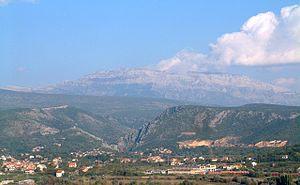
Le mont Dinara est une des plus grandes montagnes située à la frontière entre la Croatie et la Bosnie-Herzégovine. Son nom latin est Adrian oros et son nom actuel dériverait d’une ancienne tribu illyrienne vivant dans le passé sur son versant est.
Les montagnes de Croatie appartiennent aux Dinarides ou Alpes dinariques. La Croatie compte 45 sommets de plus de 500 m.
Les Alpes dinariques ou Dinarides sont un massif montagneux des Balkans occidentaux qui doivent leur nom au mont Dinara. Elles s'élèvent entre la plaine de Pannonie au nord-est et la mer Adriatique au sud-ouest, en plusieurs chaînes montagneuses orientées principalement selon un axe nord-ouest/sud-est, de la Slovénie au nord de l'Albanie où culmine leur plus haut sommet, à 2 692 mètres d'altitude : le Maja Jezercë. Elles couvrent au total six pays reconnus internationalement, auxquels peut s'ajouter le Kosovo. La plus grande ville est Sarajevo, capitale de la Bosnie-Herzégovine. Trois climats distincts influencent le massif : méditerranéen à l'ouest, montagnard au centre, où le relief est le plus élevé, et continental à l'est.
La République serbe de Krajina était une entité serbe autoproclamée de Croatie pendant la guerre d'indépendance de la Croatie : elle contrôlait deux territoires, l'un à la frontière avec la Bosnie-Herzégovine, l'autre le long du Danube à l'Est de la Croatie.